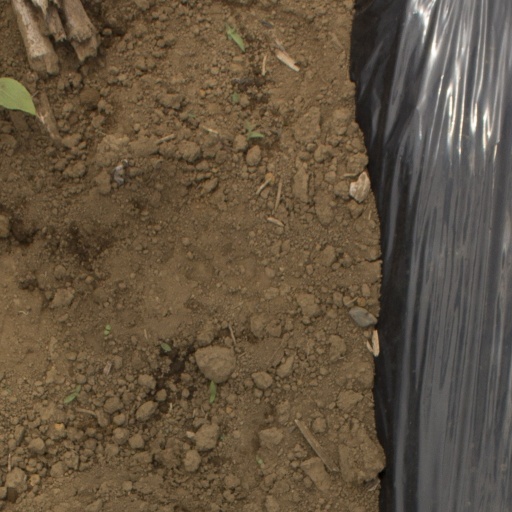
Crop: Jerusalem artichoke